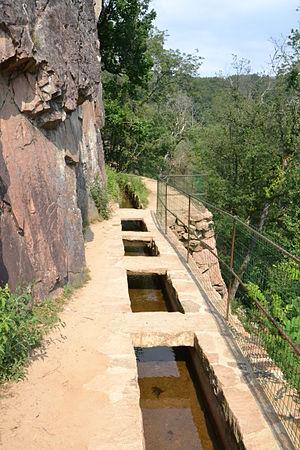
Le canal des moines d'Aubazine (Corrèze, France)
Le canal des moines est un canal d'irrigation situé sur la commune d'Aubazines, en Corrèze, construit par les moines de l'abbaye d'Obazine au XIIᵉ siècle.
Le Coiroux, également écrit Coyroux, est un ruisseau français, affluent rive droite de la Roanne et sous-affluent de la Dordogne par la Corrèze et la Vézère.